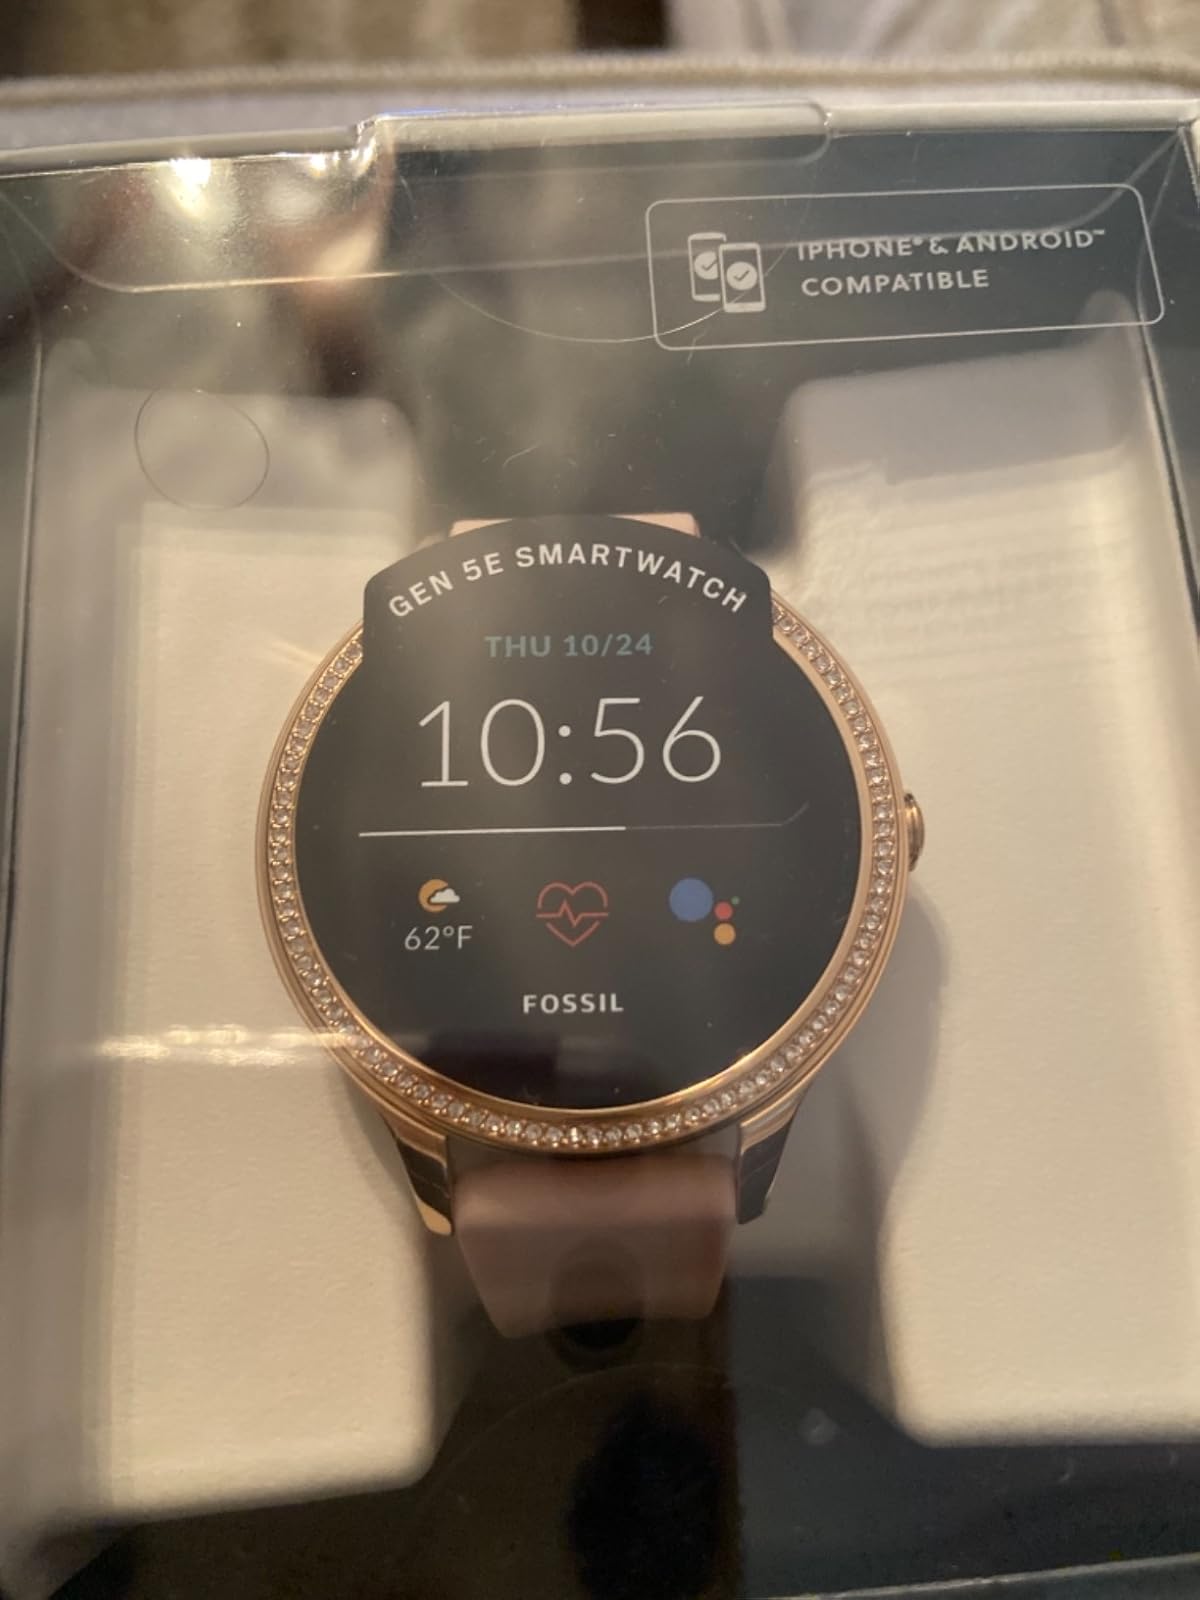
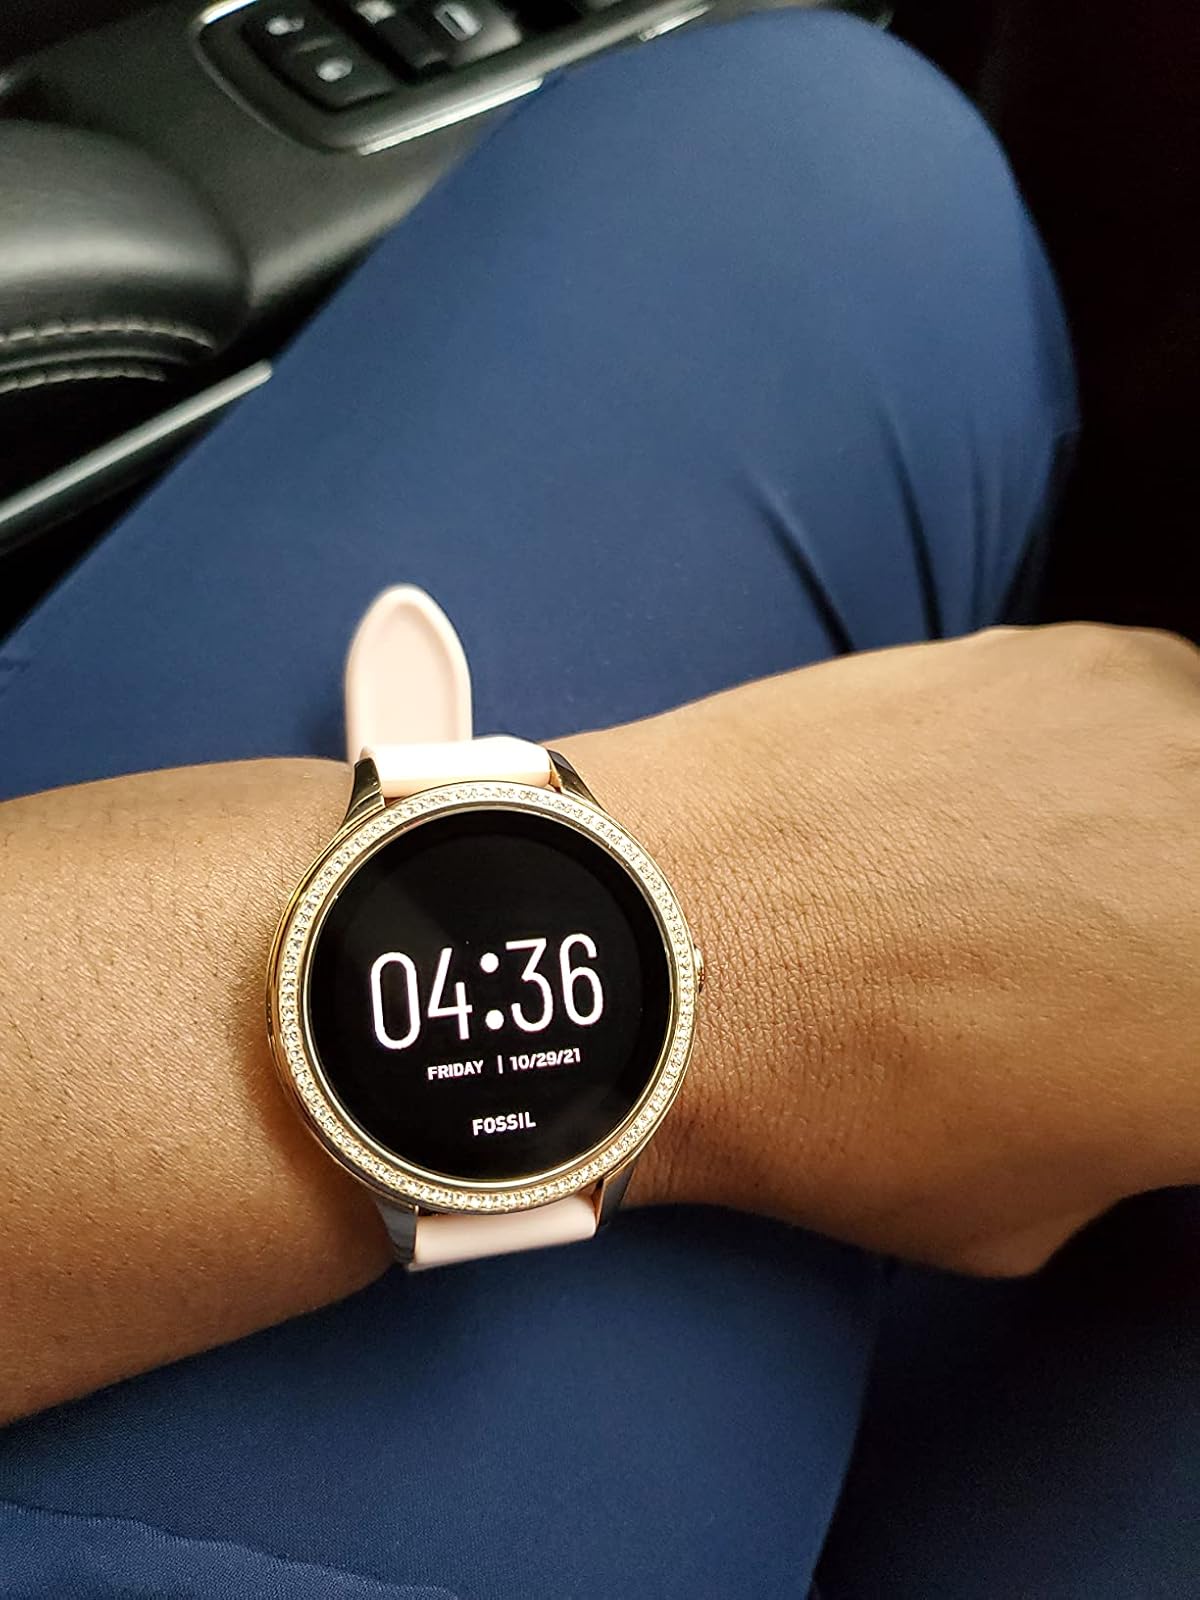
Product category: smartwatch
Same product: yes